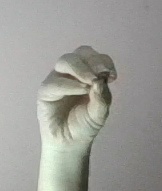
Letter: ha